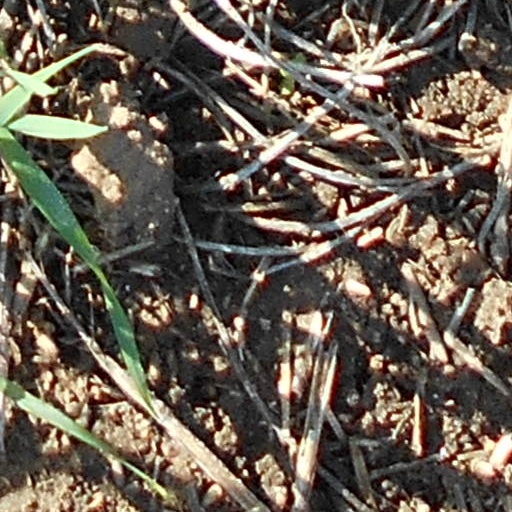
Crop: wheat